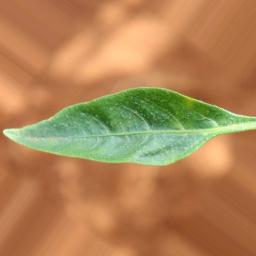
Label: healthy